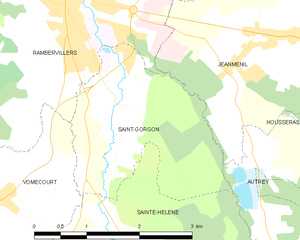
Carte des communes françaises Saint-Gorgon